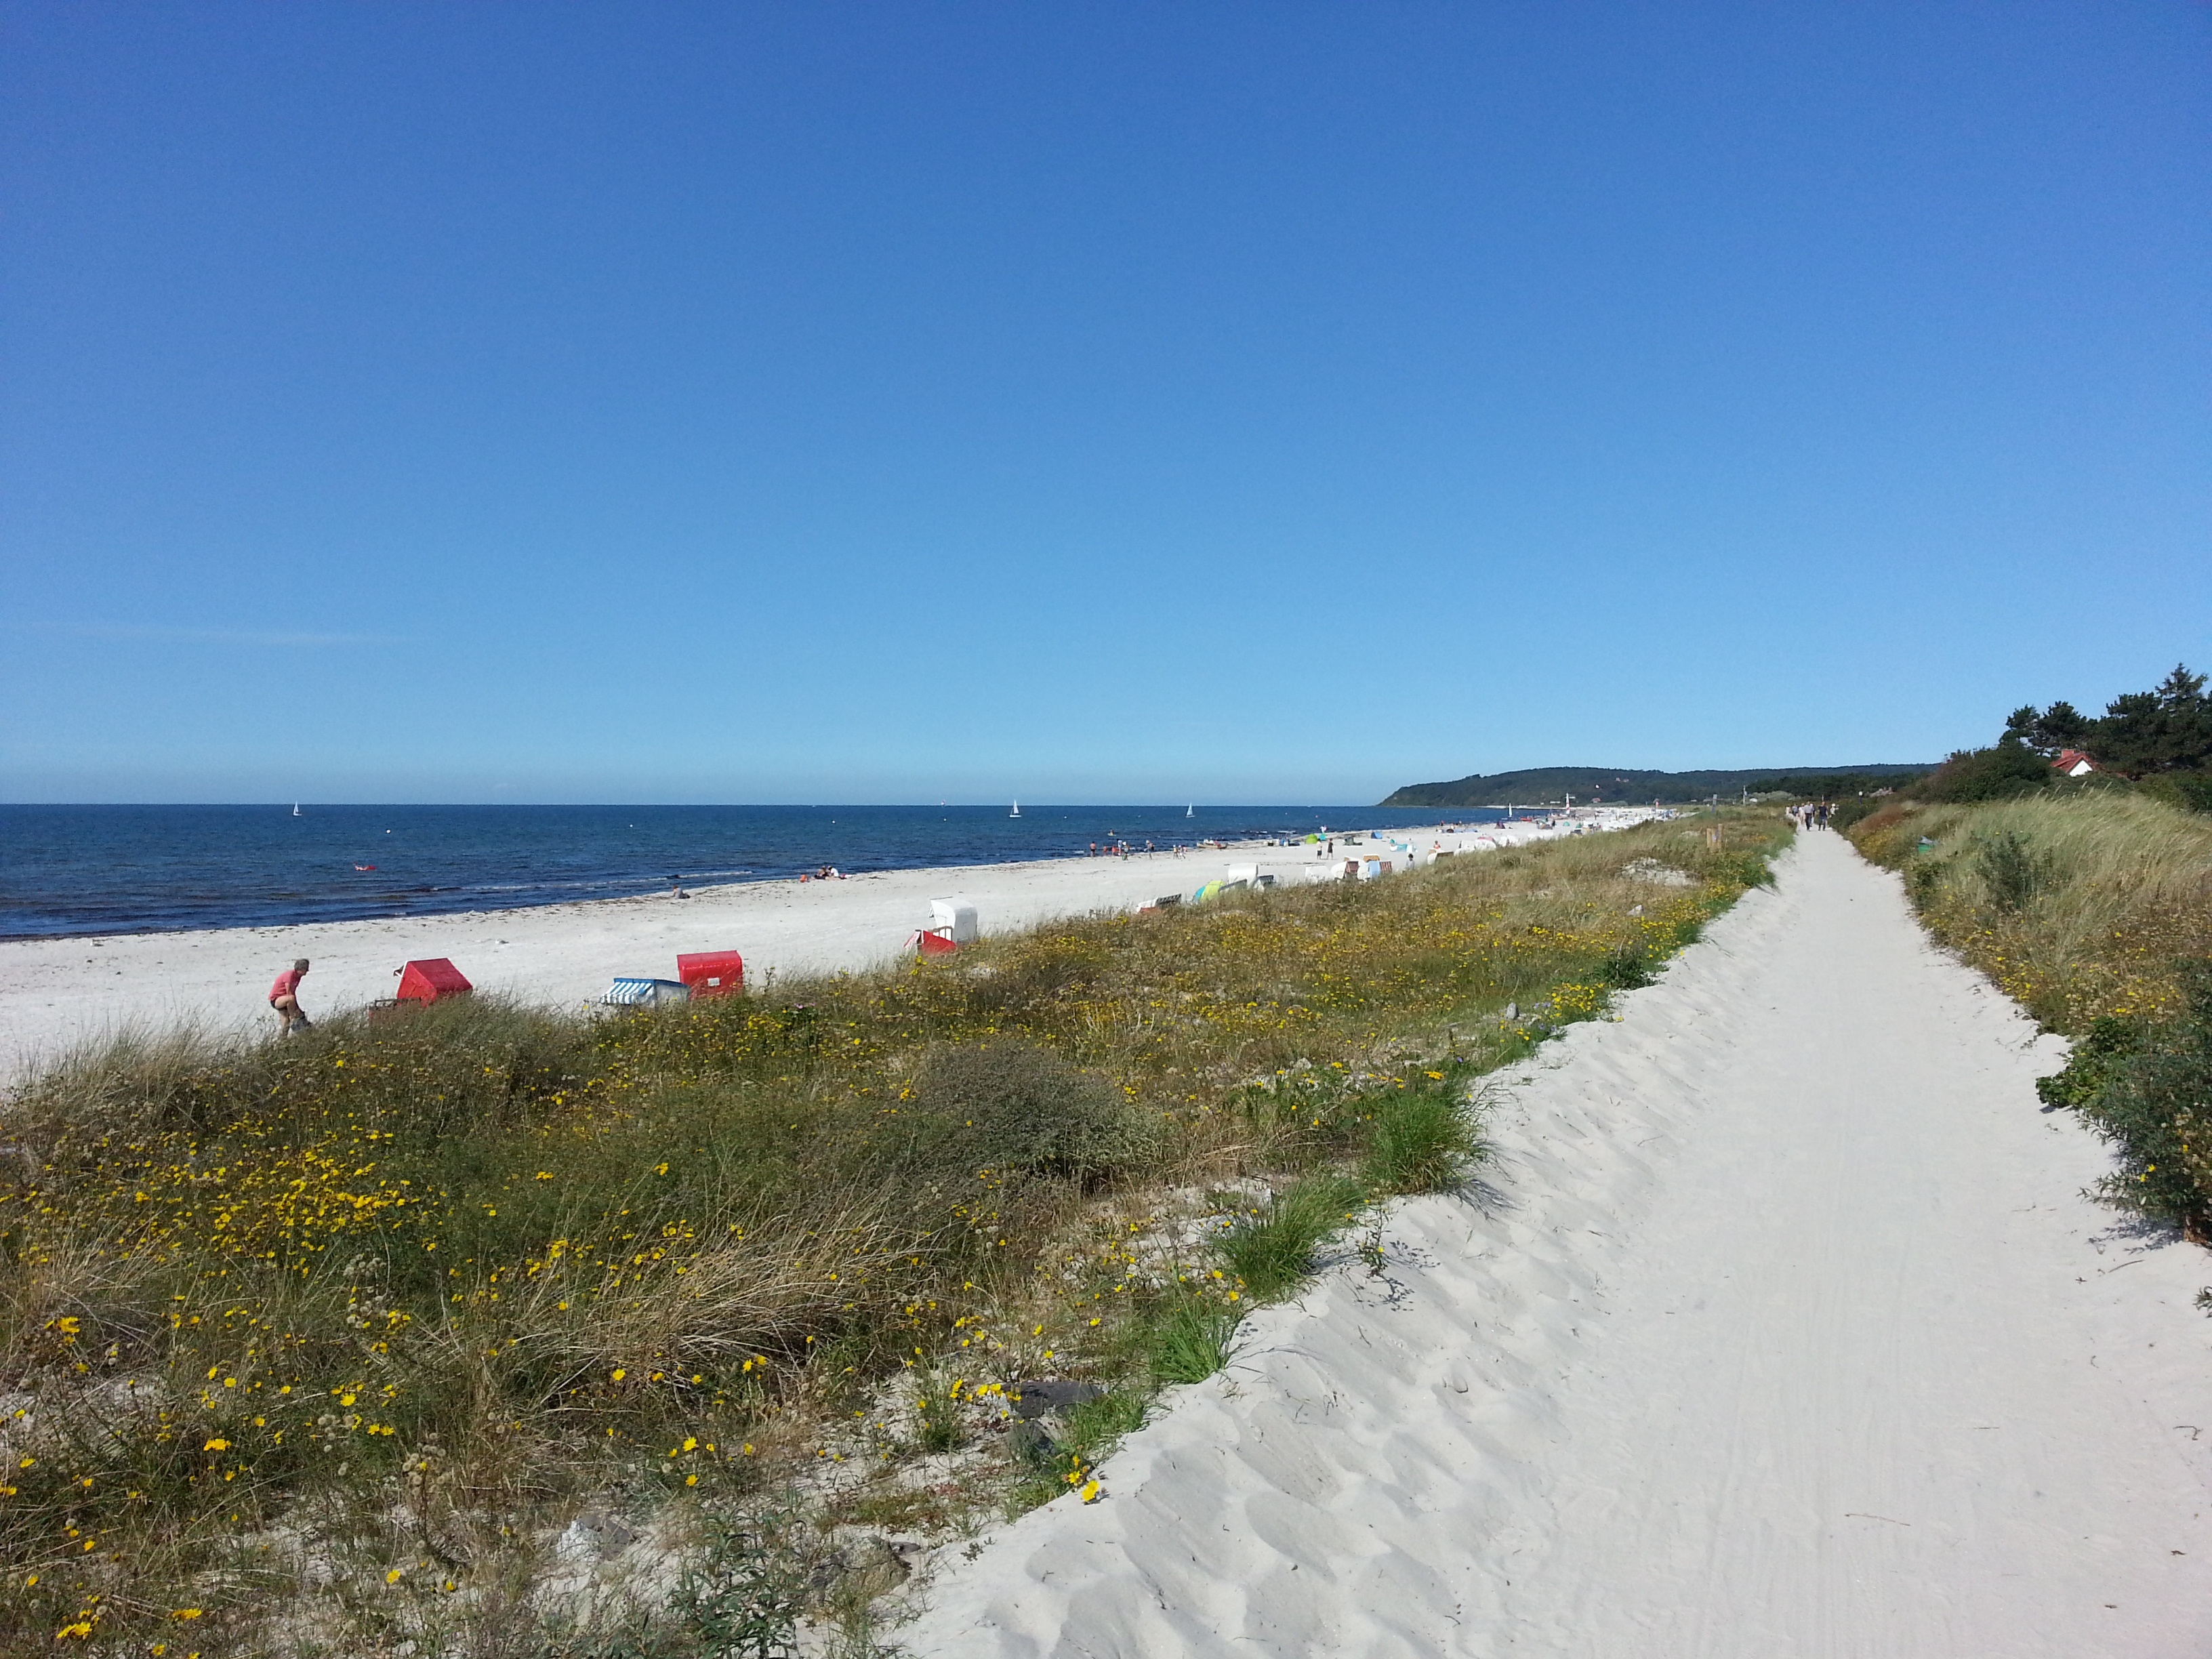
beach, sea, coast, sand, ocean, horizon, shore, walkway, vacation, cliff, cove, holiday, bay, terrain, waterway, body of water, habitat, cape, natural environment